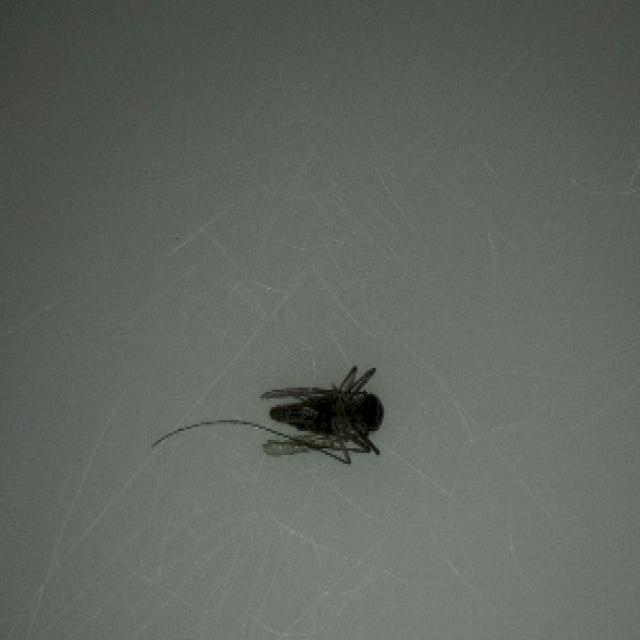
Species: culex_tritaeniorhynchus